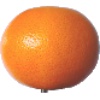
Label: Grapefruit Pink 1